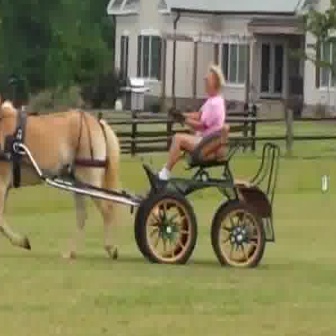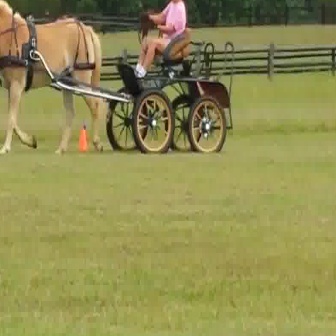
  Please identify the target specified by the bounding box [131,120,280,269] in the first image and locate it in the second image. Return the coordinates in [x_min,y_min,x_max,y_max] format.
Answer: [104,25,232,153]